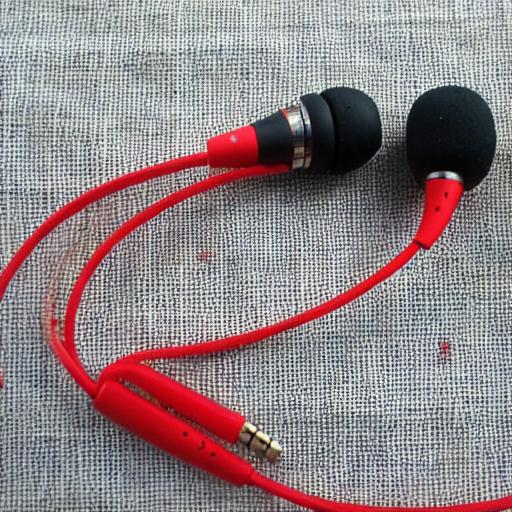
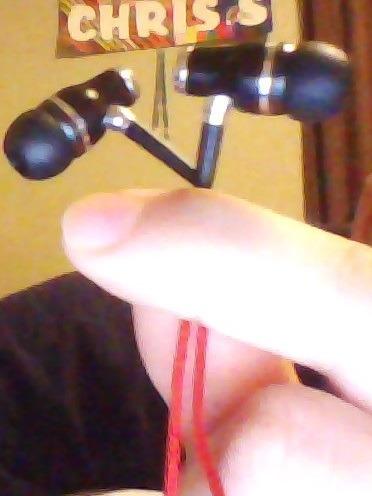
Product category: headphones
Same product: no